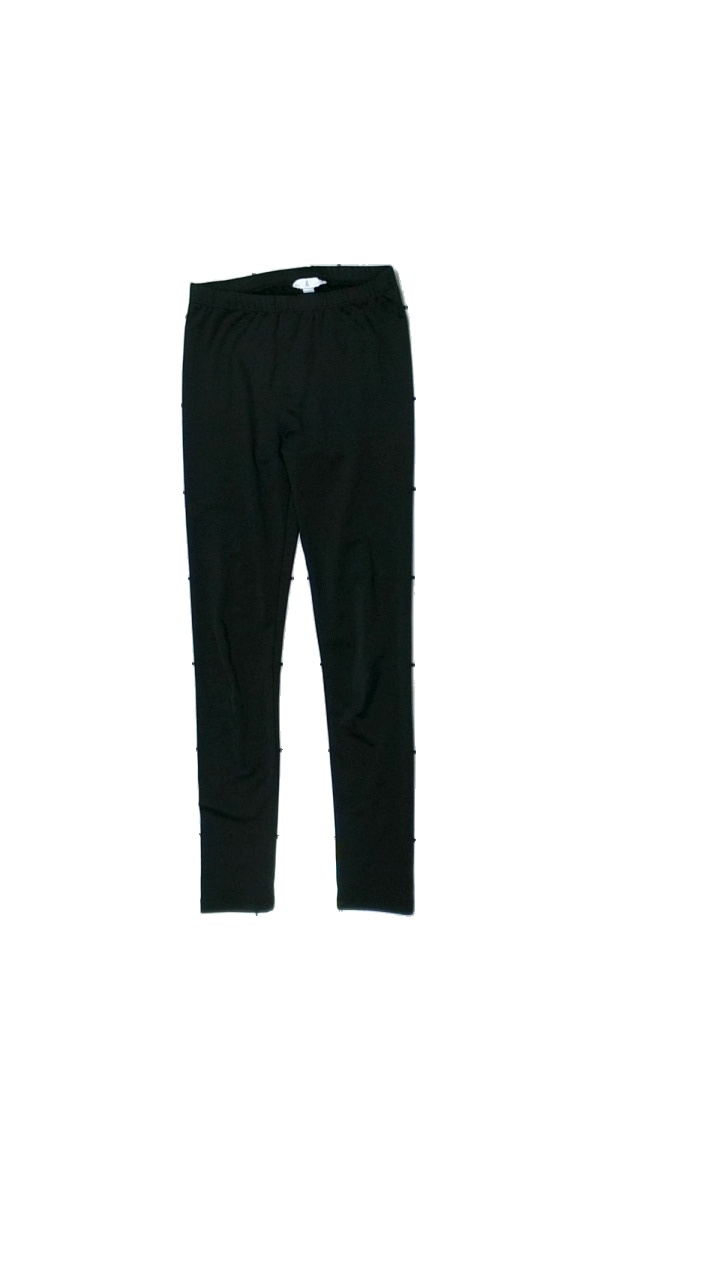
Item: Tights (Children)
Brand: Ahlens
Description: svarta tights
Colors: Black
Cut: None
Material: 100% polyester
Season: All
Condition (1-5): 5
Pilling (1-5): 5
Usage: Reuse
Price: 50-100